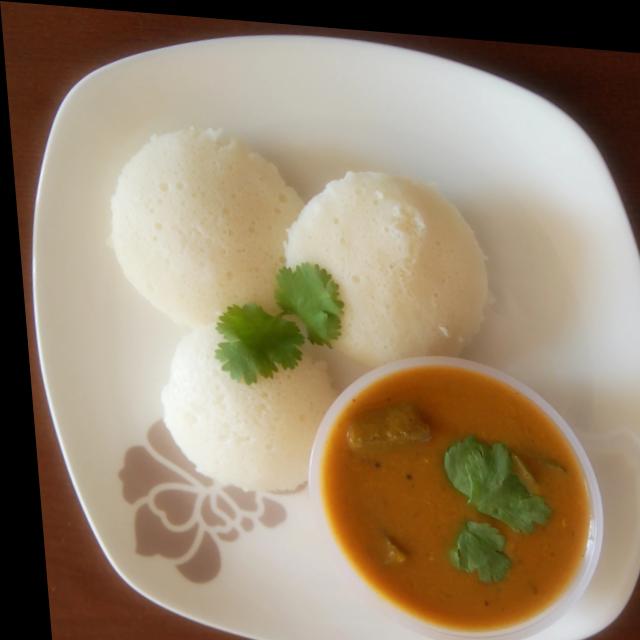
Dish: idli